White House Hanukkah Party

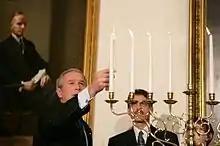
President George W. Bush (left) participates in the menorah lighting at the White House with Rabbi Joshua Skoff of the Park Synagogue, Cleveland, Ohio, and son, Jared, December 6, 2005. (White House photo)

In 2005, another first for the White House Hanukkah celebration. During the White House Menorah lighting in the family residence, President Bush lit one of the candles on the Menorah during the ceremony, making him the first U.S. President to do so. Up until that year and since, invited Jewish guests have been the designated "lighters." In 2005, Rabbi Joshua Skoff of Cleveland, Ohio, along with his wife Ilana, and children Jared and Eden, were to light the candles, which they did. In the moment, however, Rabbi Skoff spontaneously invited President Bush to light one of the candles, and he agreed. The photo of the President of the United States lighting the Hanukkah Menorah became the most publicized moment of the event. This was also the first Hanukkah ceremony held in advance of the holiday, due to Presidential plans to be away from Washington during the actual Hanukkah holiday later in the month. In his comments, Rabbi Skoff joked that his children were excited "to observe the 25 days of Hanukkah."